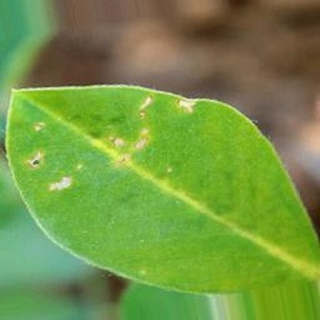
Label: healthy_groundnut